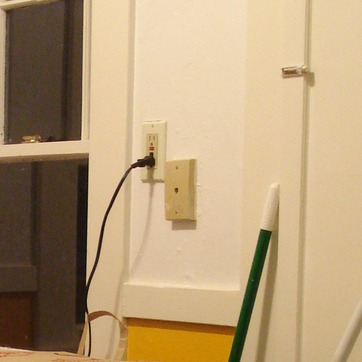
Material: plastic